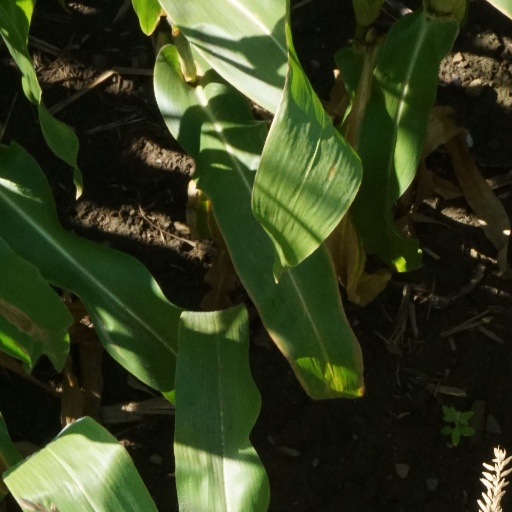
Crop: maize; corn